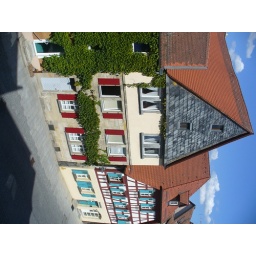
The building with the grey door is the apartment I was in for 3 weeks.